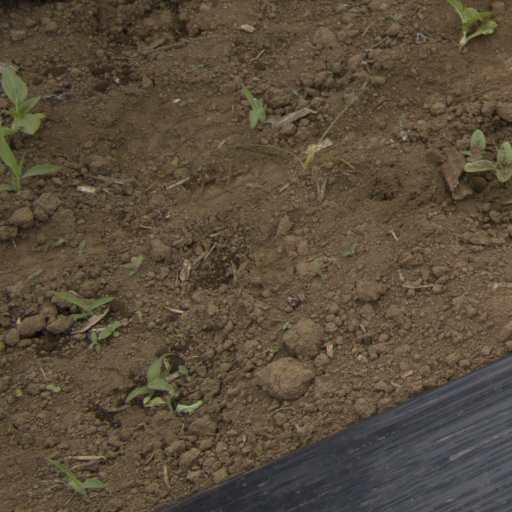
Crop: Jerusalem artichoke